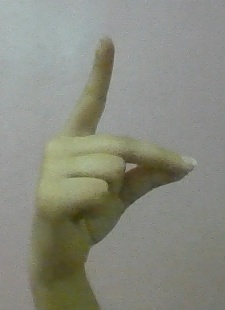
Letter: ta